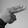
ASL letter: H